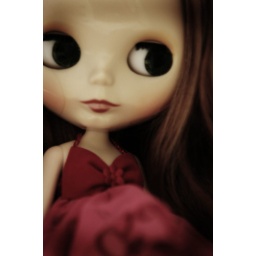
Amber in a red dress